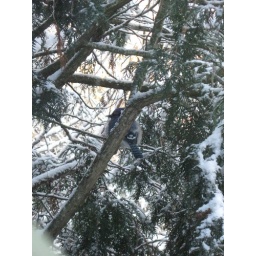
big puffy blue jay in our tree